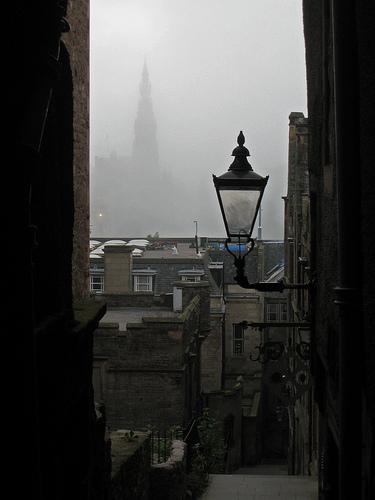
Weather: foggy or hazy